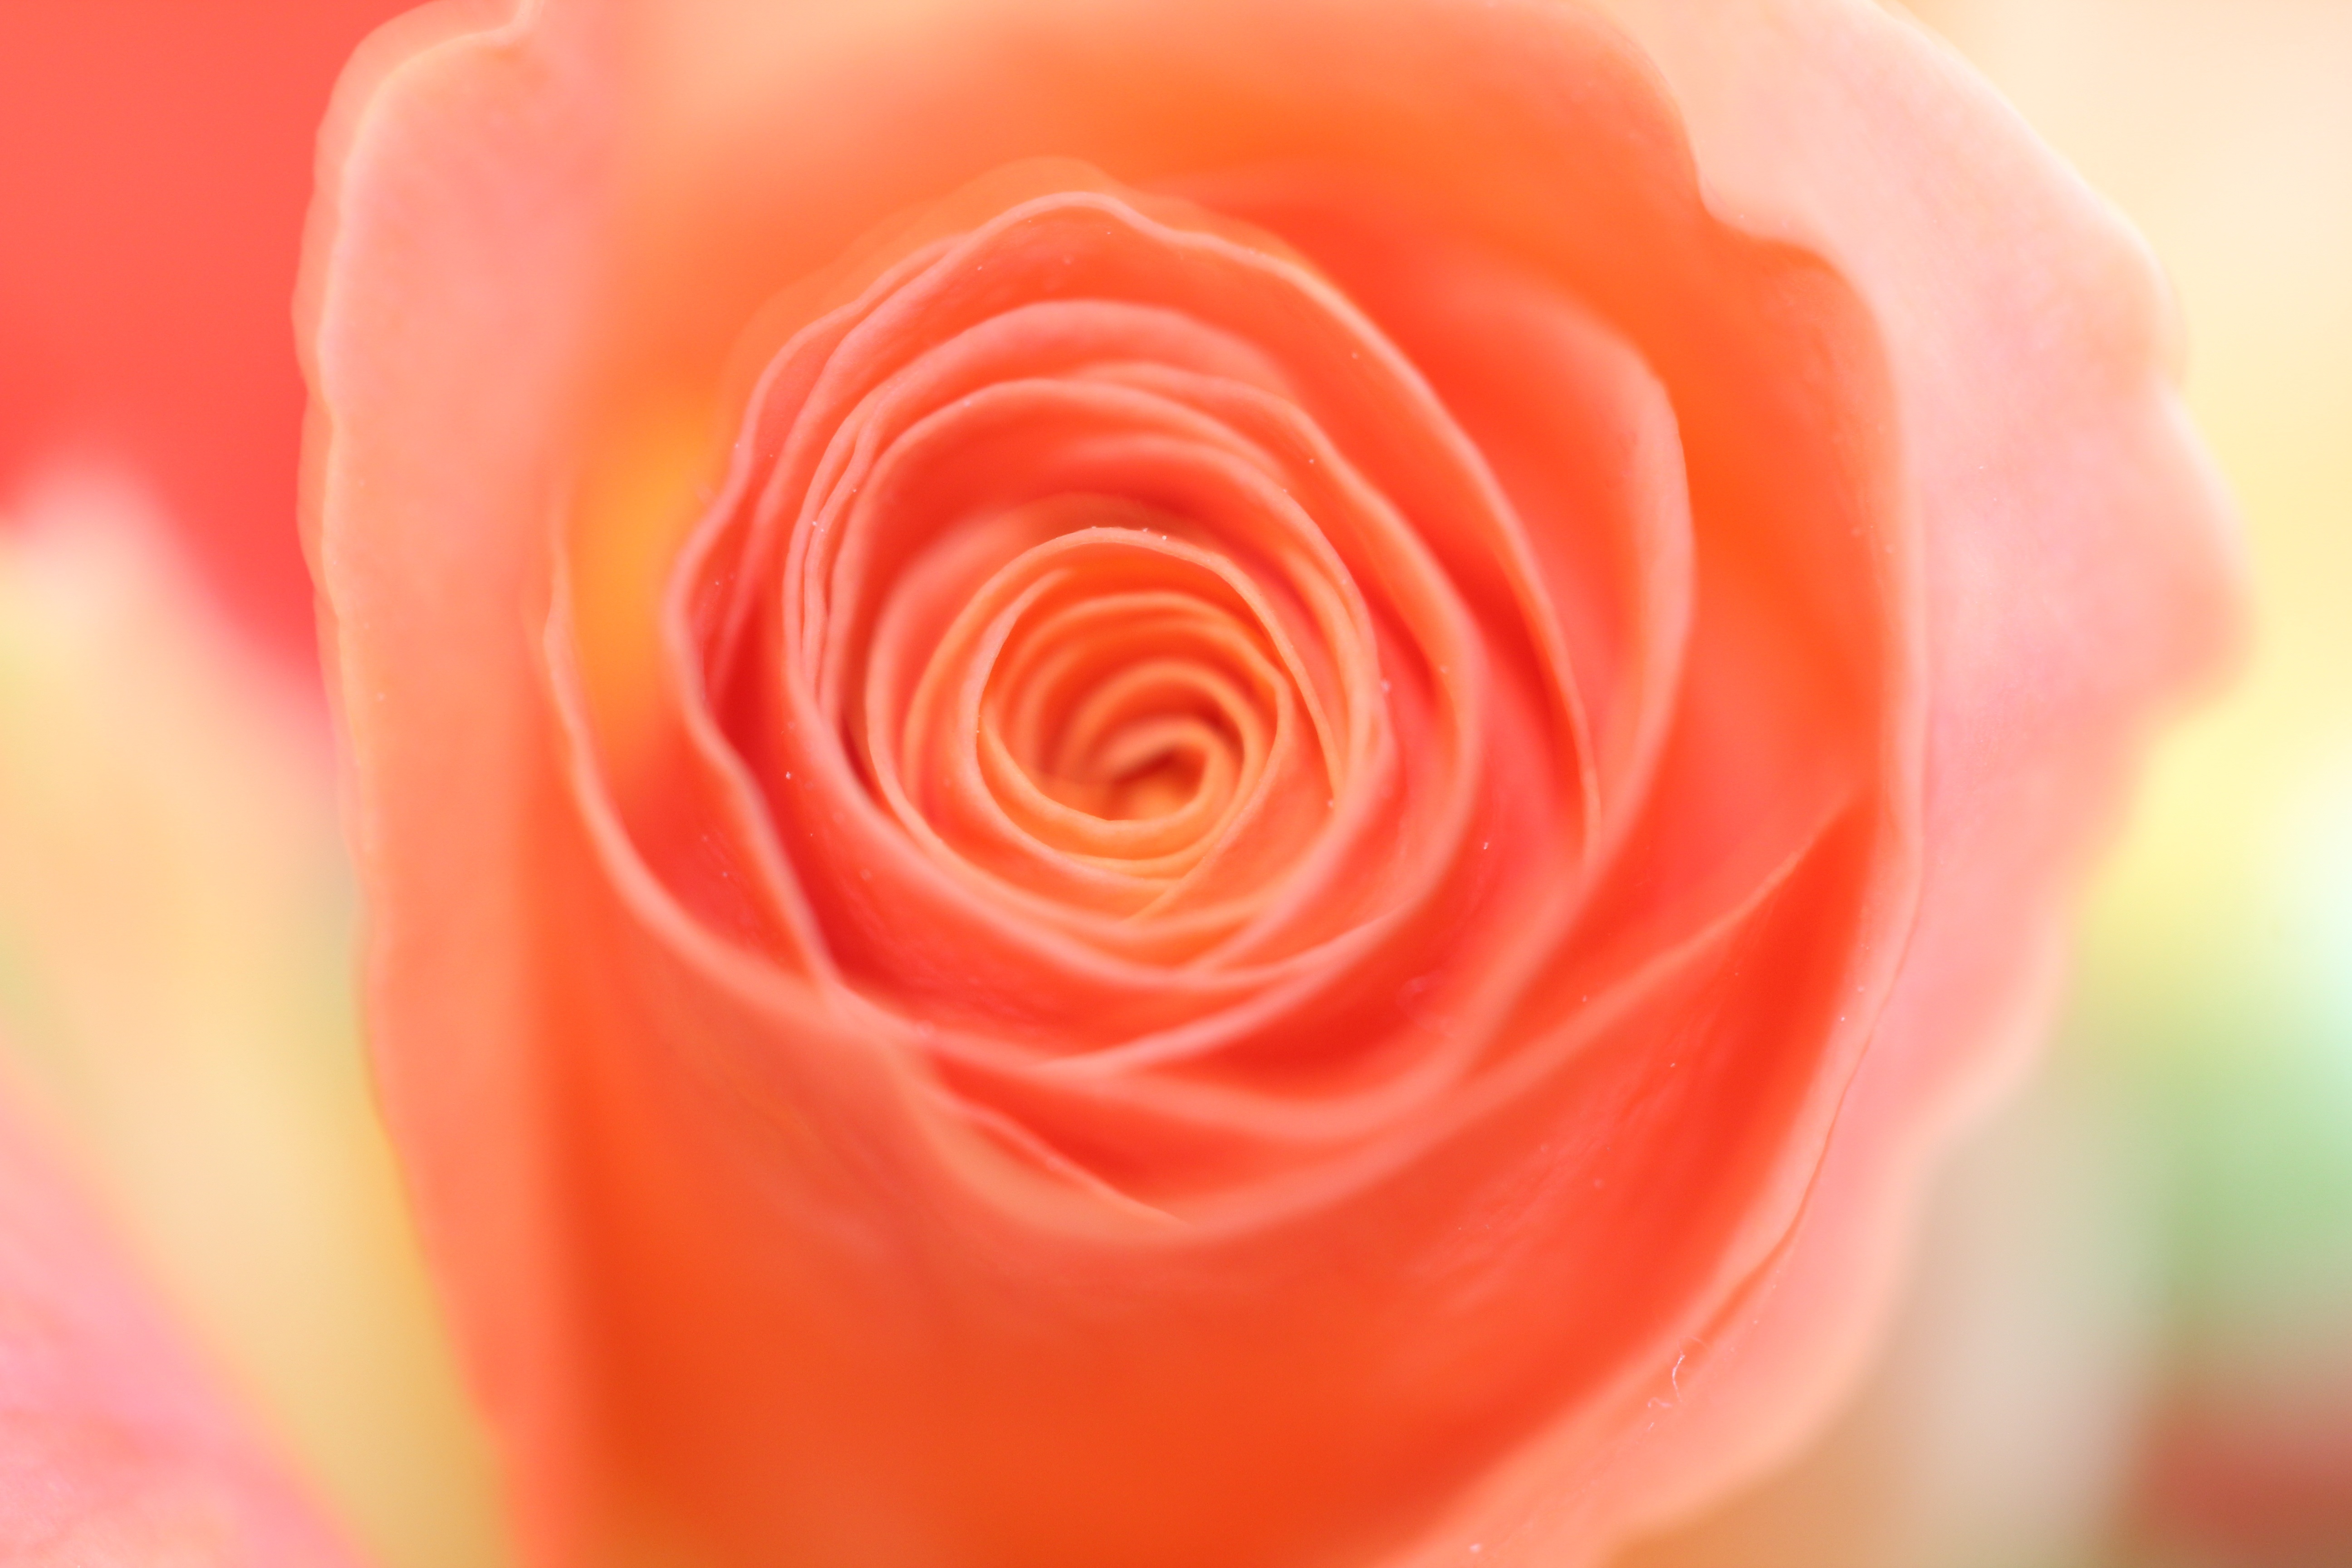
nature, blossom, plant, photography, flower, petal, bloom, rose, red, pink, close up, macro photography, flowering plant, garden roses, english rose, rose family, land plant